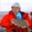
Label: flatfish